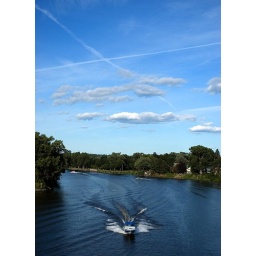
x over boat on the river